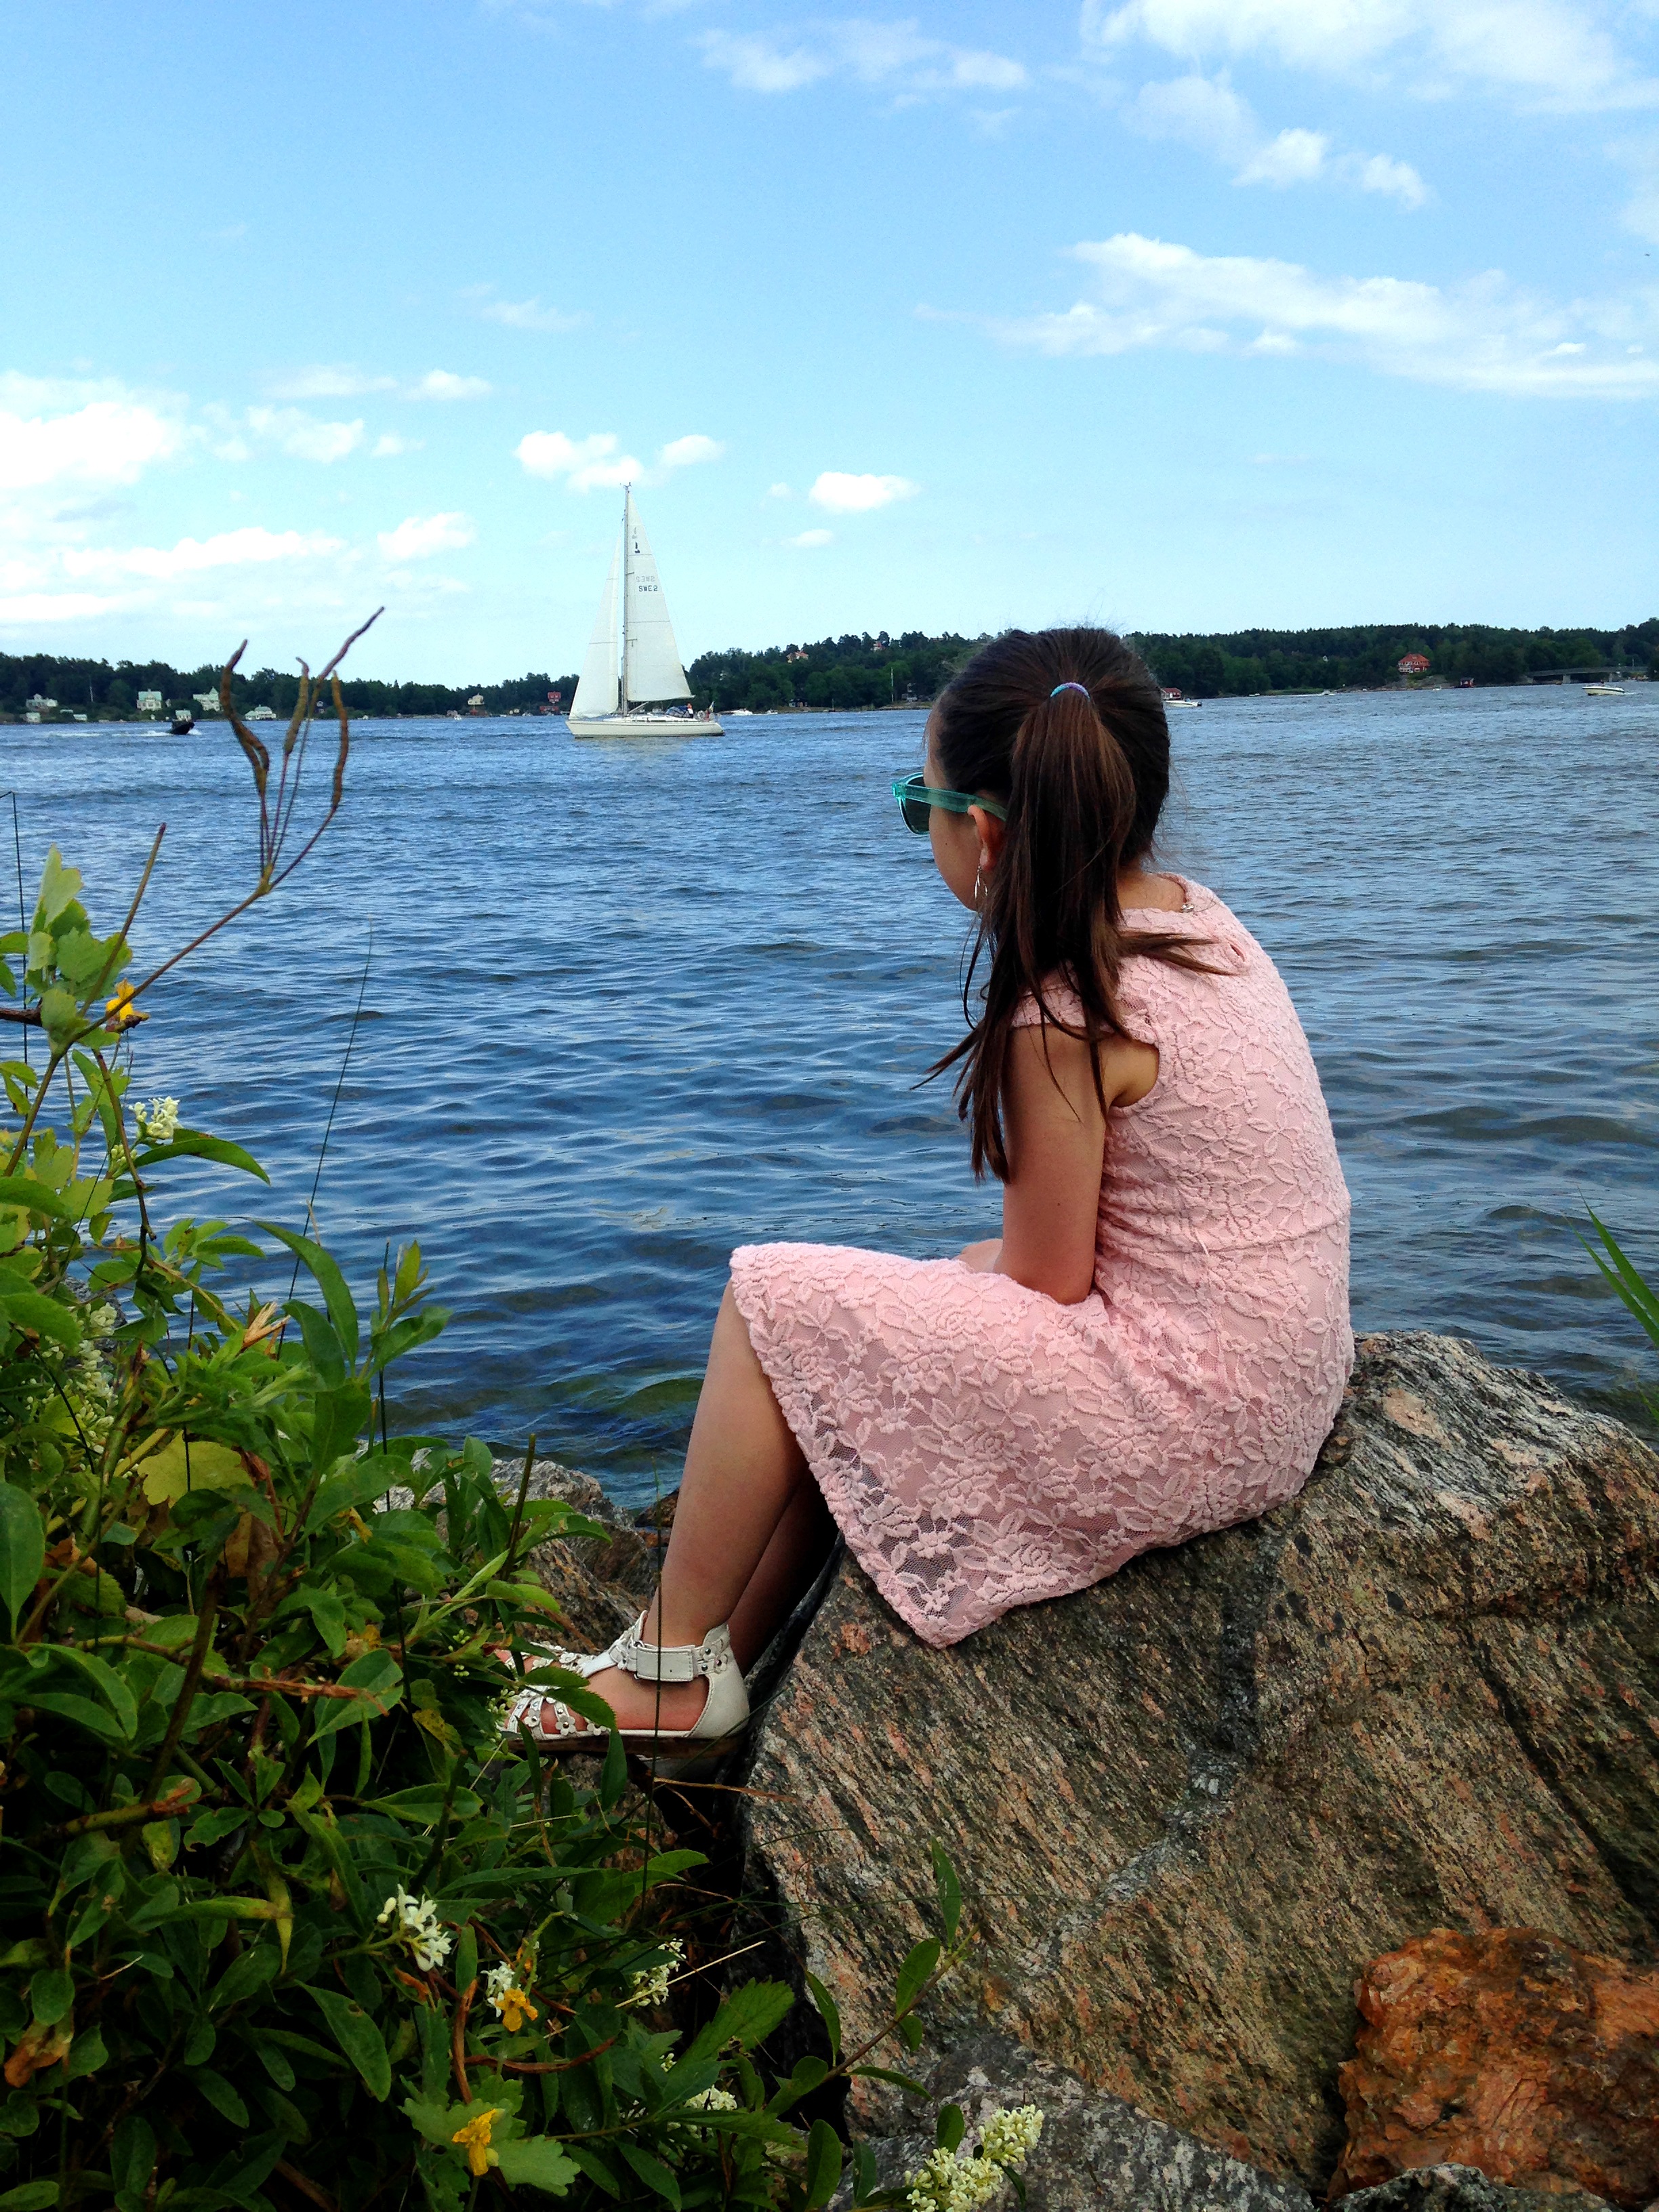
sea, coast, water, girl, sunlight, shore, lake, vacation, sailboat, body of water, archipelago, philosophize